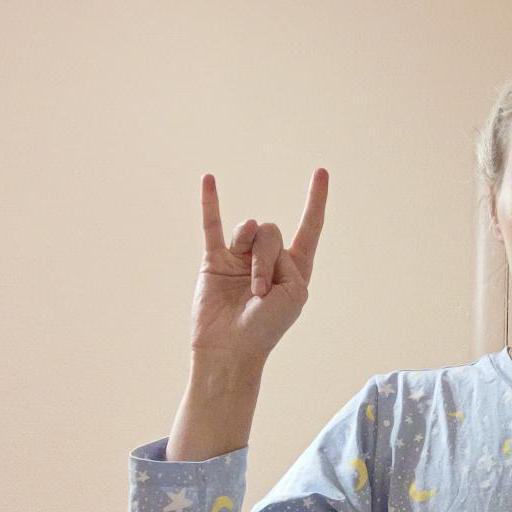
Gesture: rock